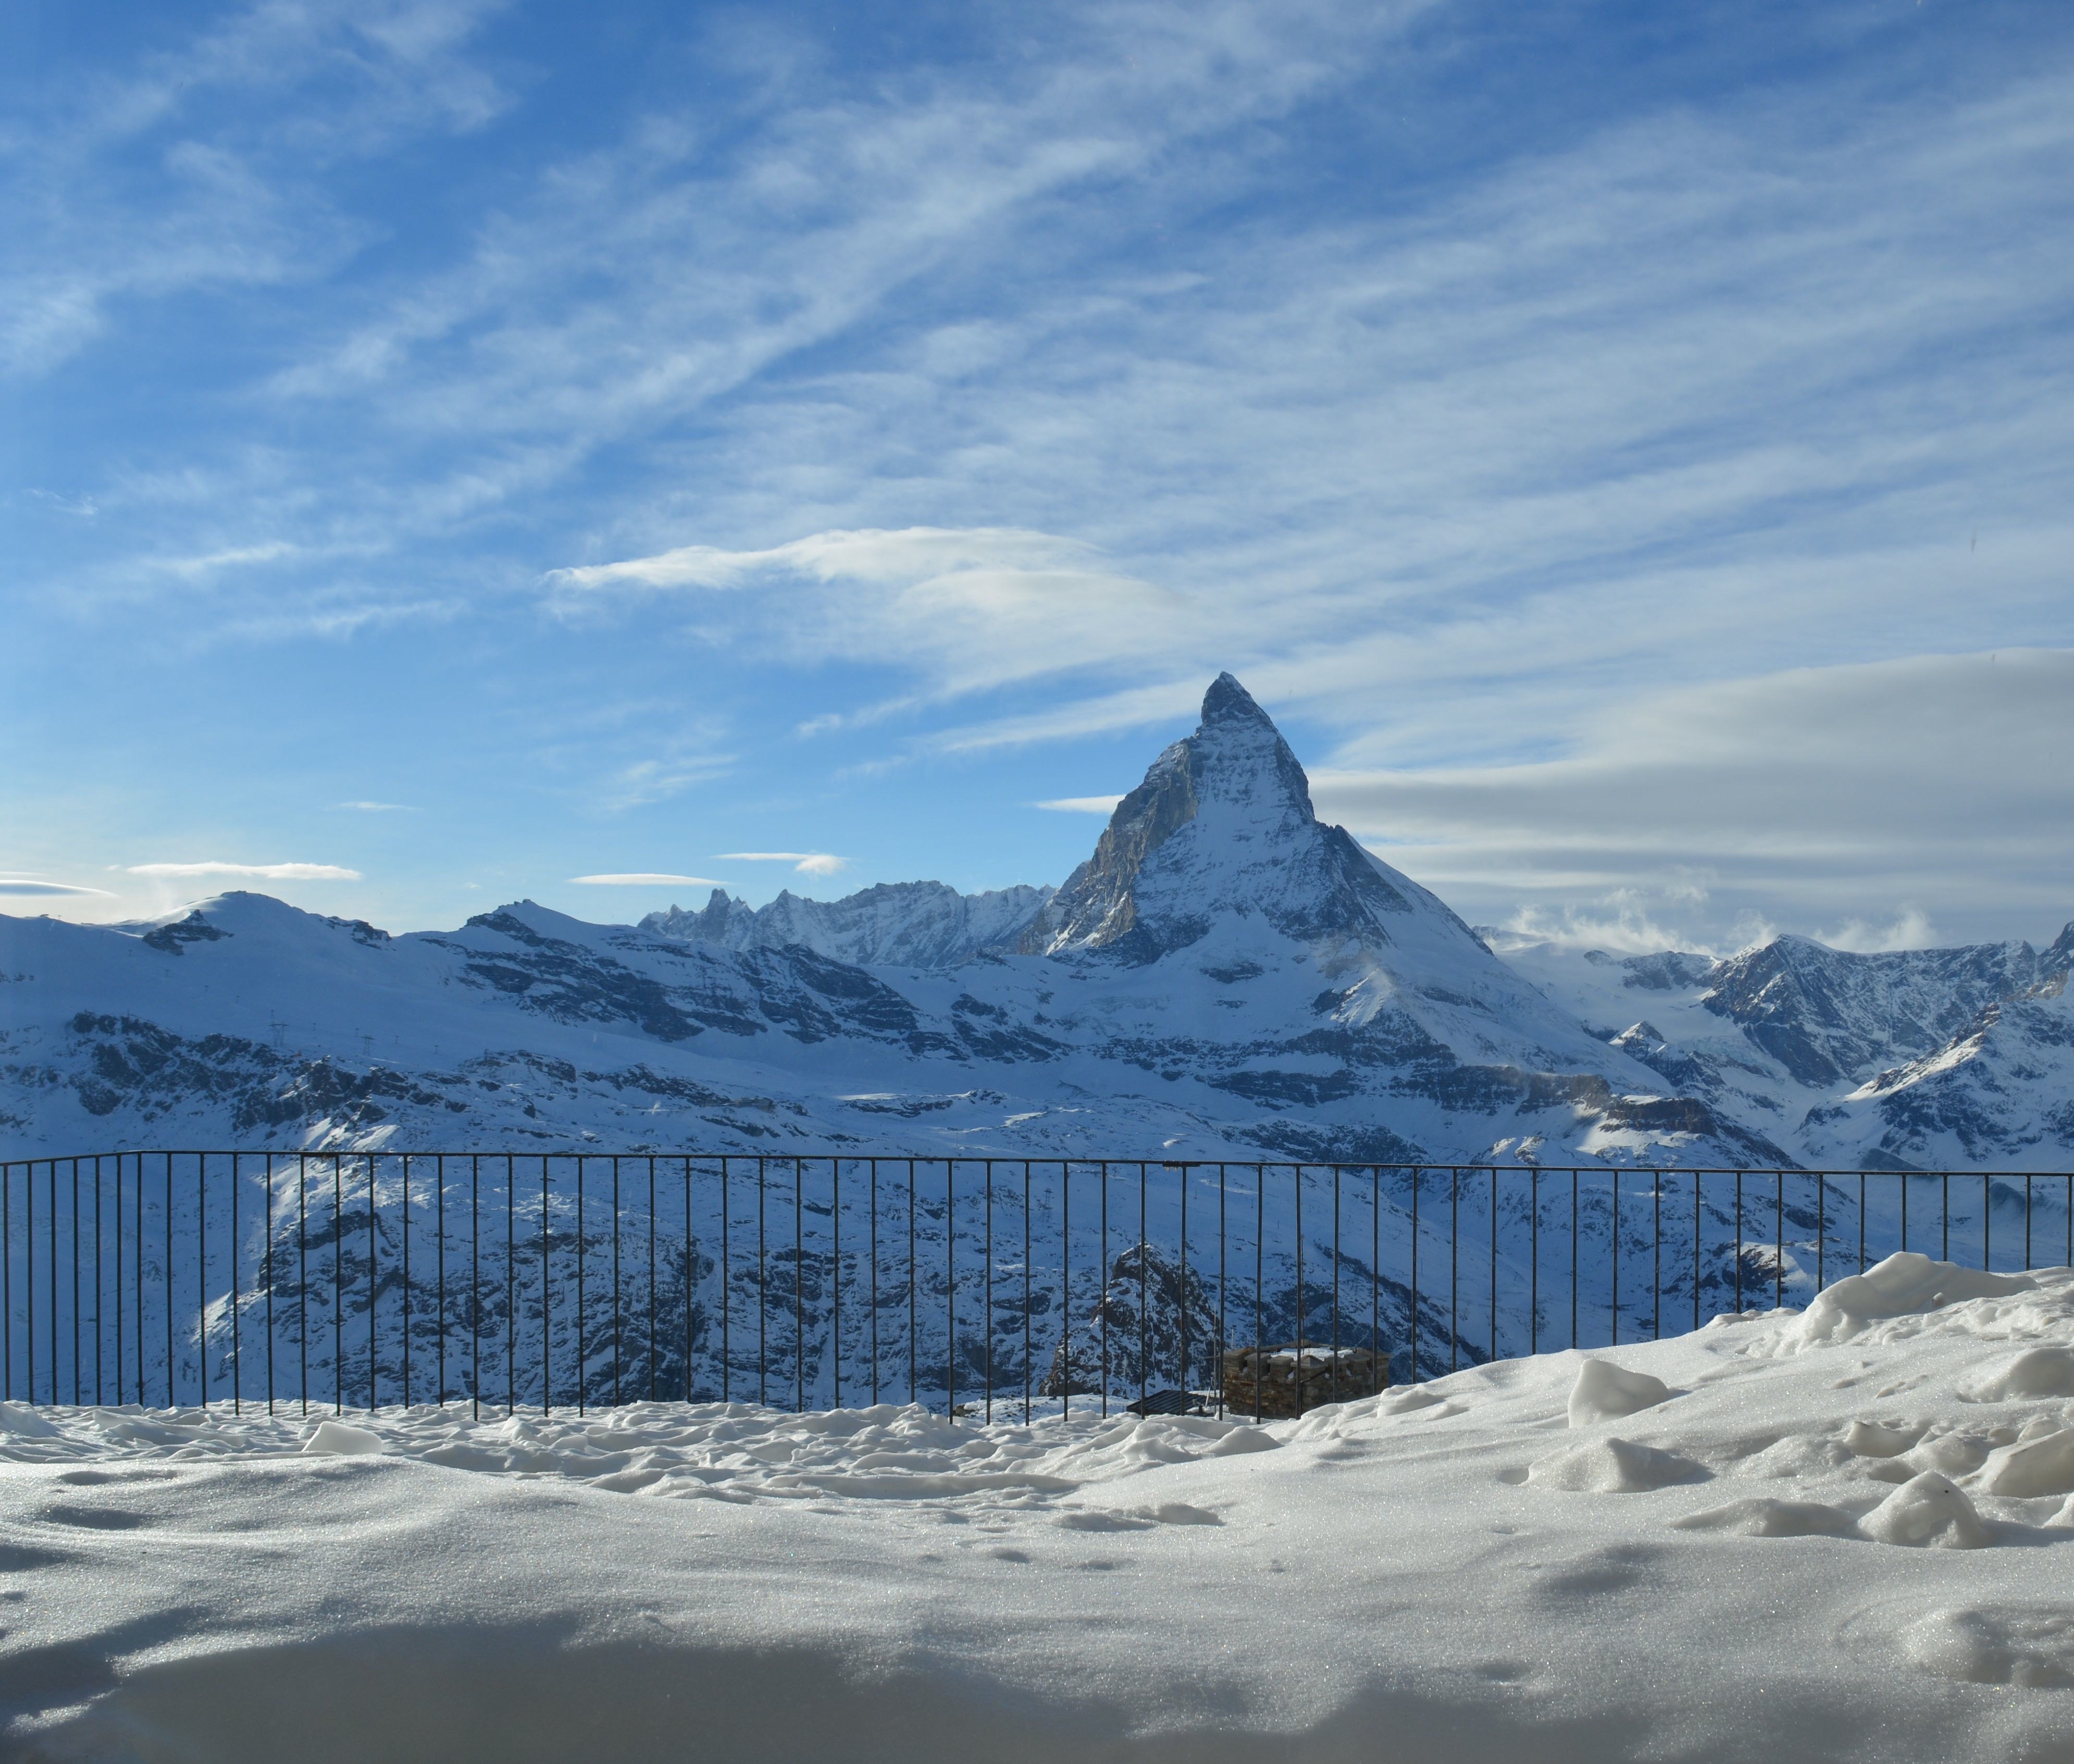
landscape, mountain, snow, winter, cloud, mountain range, ice, weather, arctic, season, summit, alps, plateau, piste, landform, geographical feature, mountainous landforms